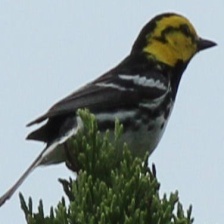
Species: GOLDEN CHEEKED WARBLER
Scientific name: SETOPHAGA CHRYSOPARIA